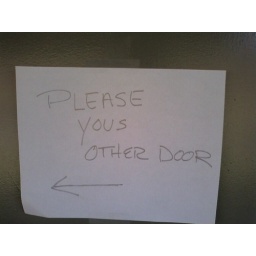
A sign on the door of Reetz Pub in Richardson, TX.